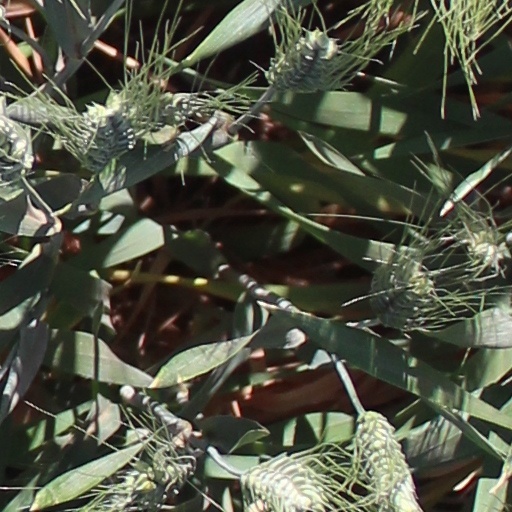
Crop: wheat